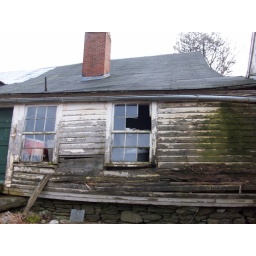
18th and early 19th century building was first store and post office in Goshen, also became a tavern